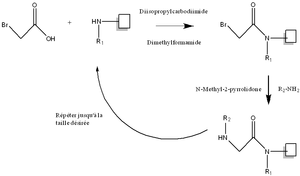
Synthèse d'une peptoïde générique
Les peptidomimétiques sont des molécules organiques souvent utilisées en pharmacologie comme substitut de peptides actifs. Plusieurs stratégies peuvent être utilisées afin de concevoir un peptidomimétique: l'utilisation des acides aminés D au lieu de L afin de diminuer la vitesse de dégradation dans le corps, la synthèse de peptoïdes ou l'utilisation de β-peptides.